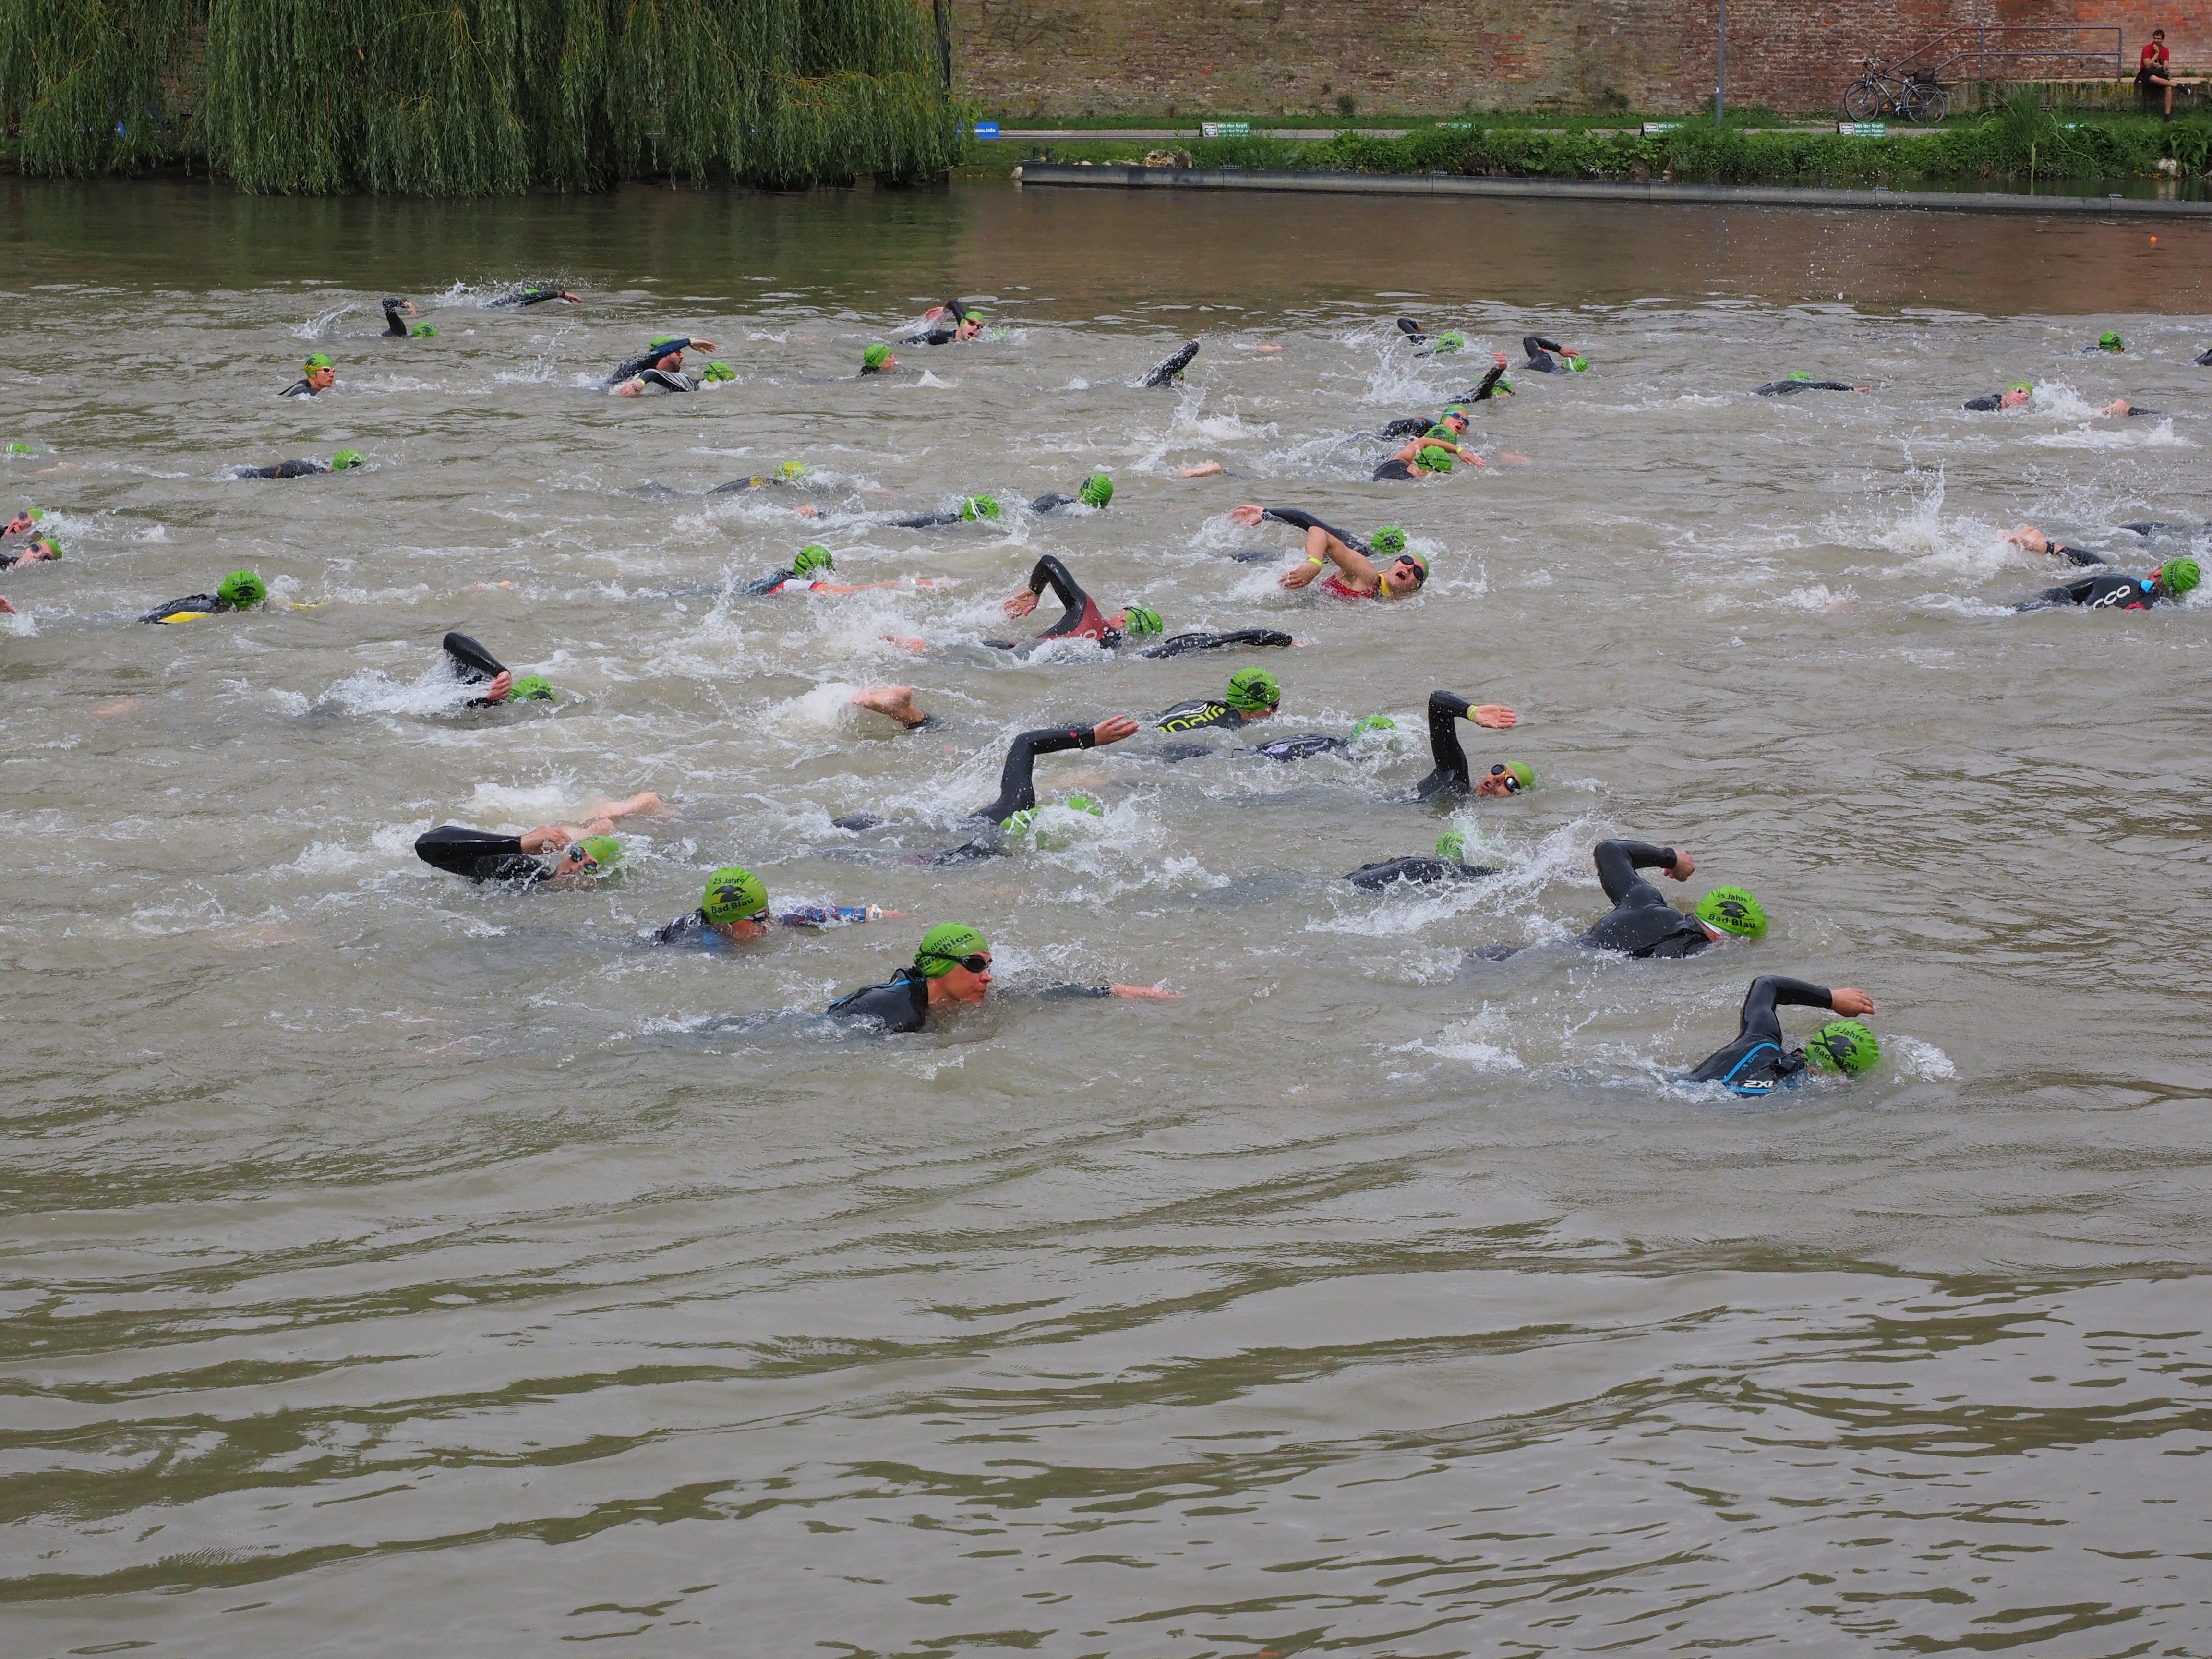
water, people, sport, river, swim, human, swimmer, crawl, competition, danube, boating, athletes, triathlon, ulm, involved, track and field athletes, wetsuits, swim stroke